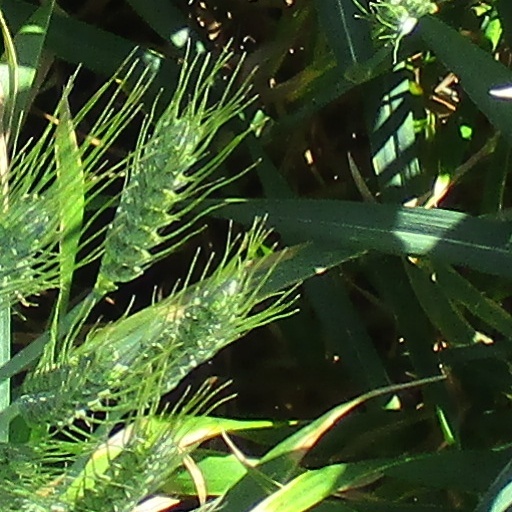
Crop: wheat